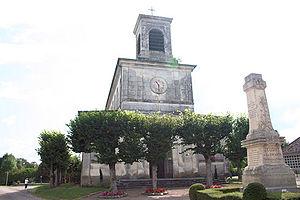
Eglise de Jeugny
Martin-Pierre Gauthier est un architecte français, grand prix de Rome.
Jeugny est une commune française, située dans le département de l'Aube en région Grand Est.